Kuchipudi

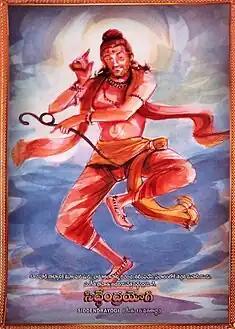
A portrait of Siddhendra Yogi, to whom modern Kuchipudi is traditionally attributed.

Like other classical dance forms in India, Kuchipudi traces its roots to the Sanskrit Natya Shastra, a foundational treatise on the performing arts. Its first complete compilation is dated to between 200 BCE and 200 CE, but estimates vary between 500 BCE and 500 CE. The most studied version of the Natya Shastra text consists of about 6000 verses structured into 36 chapters. The text, states Natalia Lidova, describes the theory of Tāṇḍava dance (Shiva), the theory of rasa, of bhāva, expression, gestures, acting techniques, basic steps, standing postures – all of which are part of Indian classical dances. Dance and performance arts, states this ancient text, are a form of expression of spiritual ideas, virtues, and the essence of scriptures.